Michael Baldwin (The Young and the Restless)

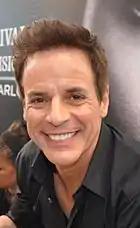
Christian LeBlanc enjoys Michael's courtroom scenes, describing them as his "best moments".

"On-Air On-Soaps" described Michael as a "quirky legal eye" whose "past and family put the “D” in dysfunctional". Michael is a prominent lawyer in Genoa City and a partner at Baldwin, Blair and Associates. He is the son of River Baldwin (Michael Gross) and Gloria Bardwell (Judith Chapman), and the half brother of Kevin Fisher (Greg Rikaart) and Eden Baldwin (Jessica Heap). He's currently married to Lauren Fenmore (Tracey E. Bregman), with whom he has a son, Fenmore Baldwin. LeBlanc enjoys playing out scenes in the court room. Describing them as his "best moments", he stated: "I am the only one who loves court. I will swear to you now, I am the only one off set that lights up when there is a five page monologue. I have to tell you it was my first months on the show, and they gave me my first case, and it was about a black student who was suing the school system. I gave a speech, and I am telling you they had 12 on the jury and those extras cried, and that is all I cared about. That was like doing theatre."